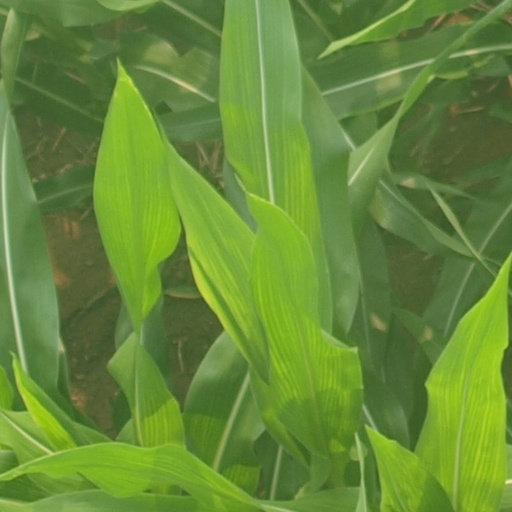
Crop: maize; corn